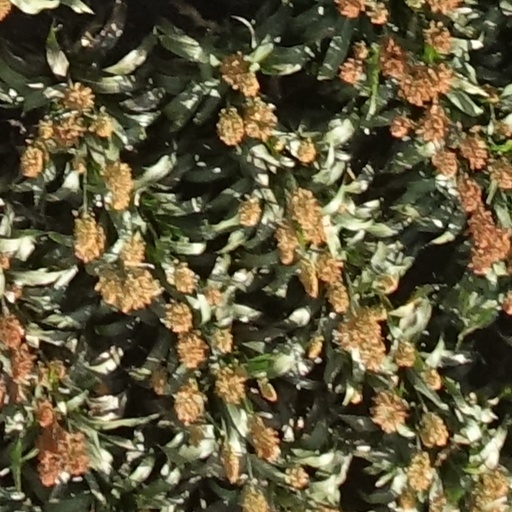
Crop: sorghum